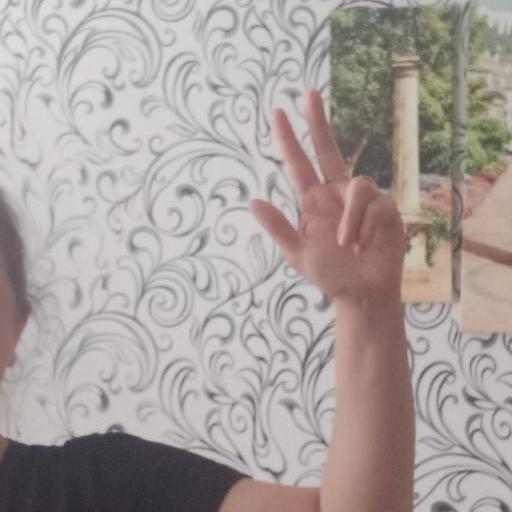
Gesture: three2